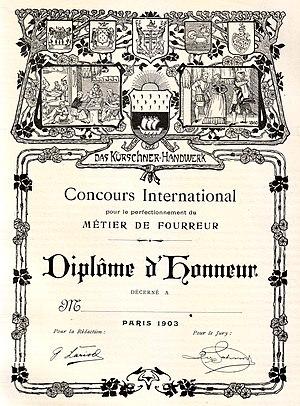
Concours International pour le perfectionnement du Métier de Fourreur - Diplôme d'Honneur, Paris 1903.